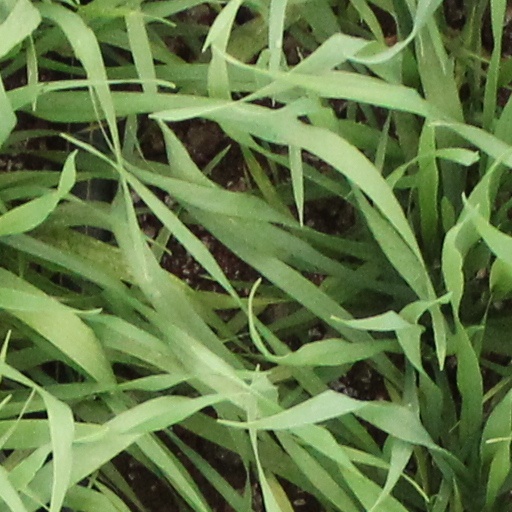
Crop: wheat